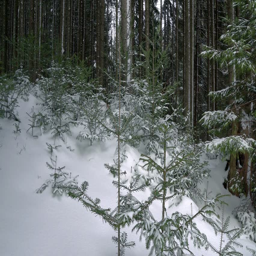
young christmas trees in the winter forest , covered with fresh snow